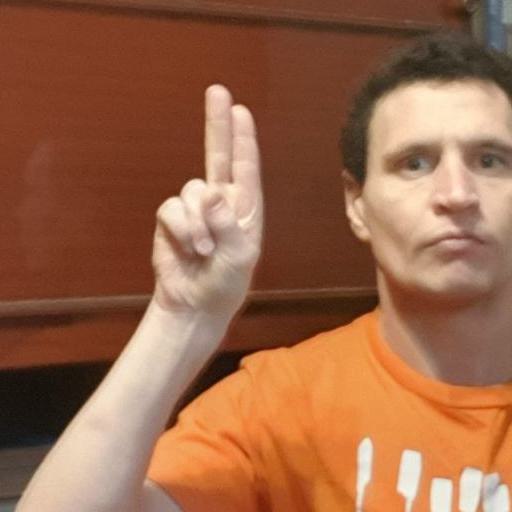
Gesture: two_up